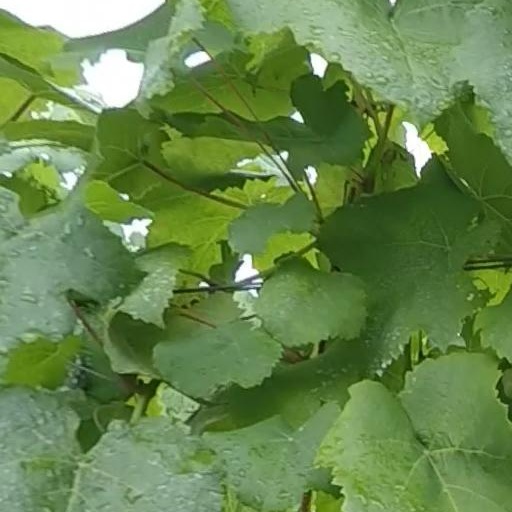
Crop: grape